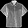
Label: Shirt